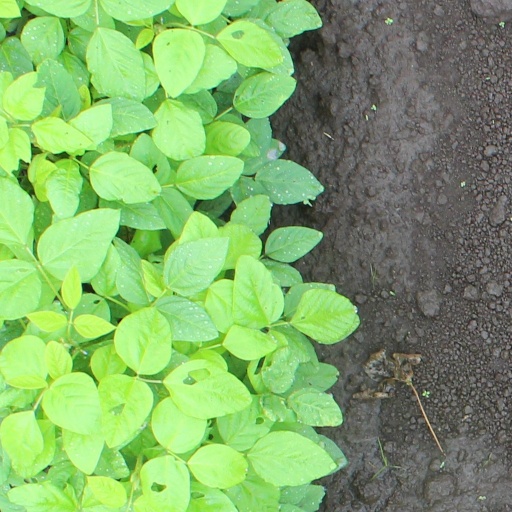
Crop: soybean